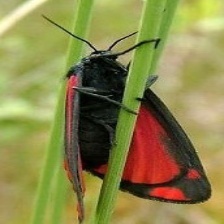
Species: CINNABAR MOTH